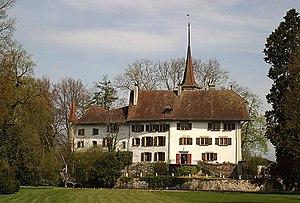
Cette liste présente les biens culturels d'importance nationale dans le canton de Berne. Cette liste correspond à l'édition 2009 de l'Inventaire Suisse des biens culturels d'importance nationale pour le canton de Berne. Il est trié par commune et inclus : 345 bâtiments séparés, 43 collections et 30 sites archéologiques et 4 cas particuliers.
Le château de Landshut est un château fort situé au nord de la commune de Utzenstorf dans le canton de Berne. Il est le seul château du canton qui soit entouré de douves.
Utzenstorf est une commune suisse du canton de Berne, située dans l'arrondissement administratif de l'Emmental.